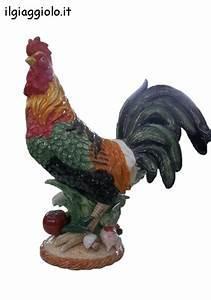
chicken